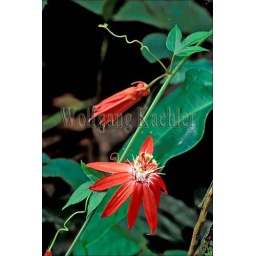
Ecuador, amazon basin, near coca, rain forest, passion fruit flower